Jaani Dost

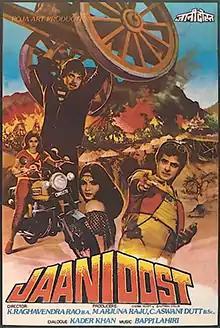
Theatrical release poster

Jaani Dost is a 1983 Indian Hindi-language action film, produced by C. Ashwini Dutt, M. Arjuna Raju under the Roja Art Productions banner and directed by K. Raghavendra Rao. It stars Dharmendra, Jeetendra, Parveen Babi, Sridevi, with music composed by Bappi Lahiri. The film was simultaneously made along with the Telugu-language movie "Adavi Simhalu", starring Krishna, Krishnam Raju, Sridevi, Jaya Prada in the pivotal roles. Both movies were made simultaneously by the same producer and director, some of the scenes and actors are identical in the two.